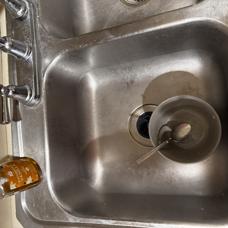
Label: Cutlery